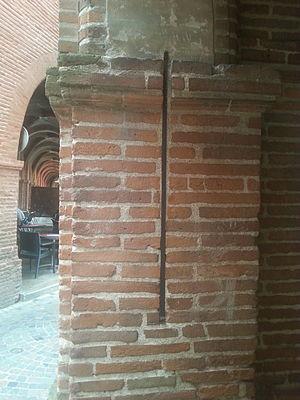
Mètre-étalon de la Place Nationale de Montauban
La place Nationale est une place située dans la ville de Montauban en France. Reconstruite au XVIIᵉ siècle après deux incendies, elle est le cœur de la ville.